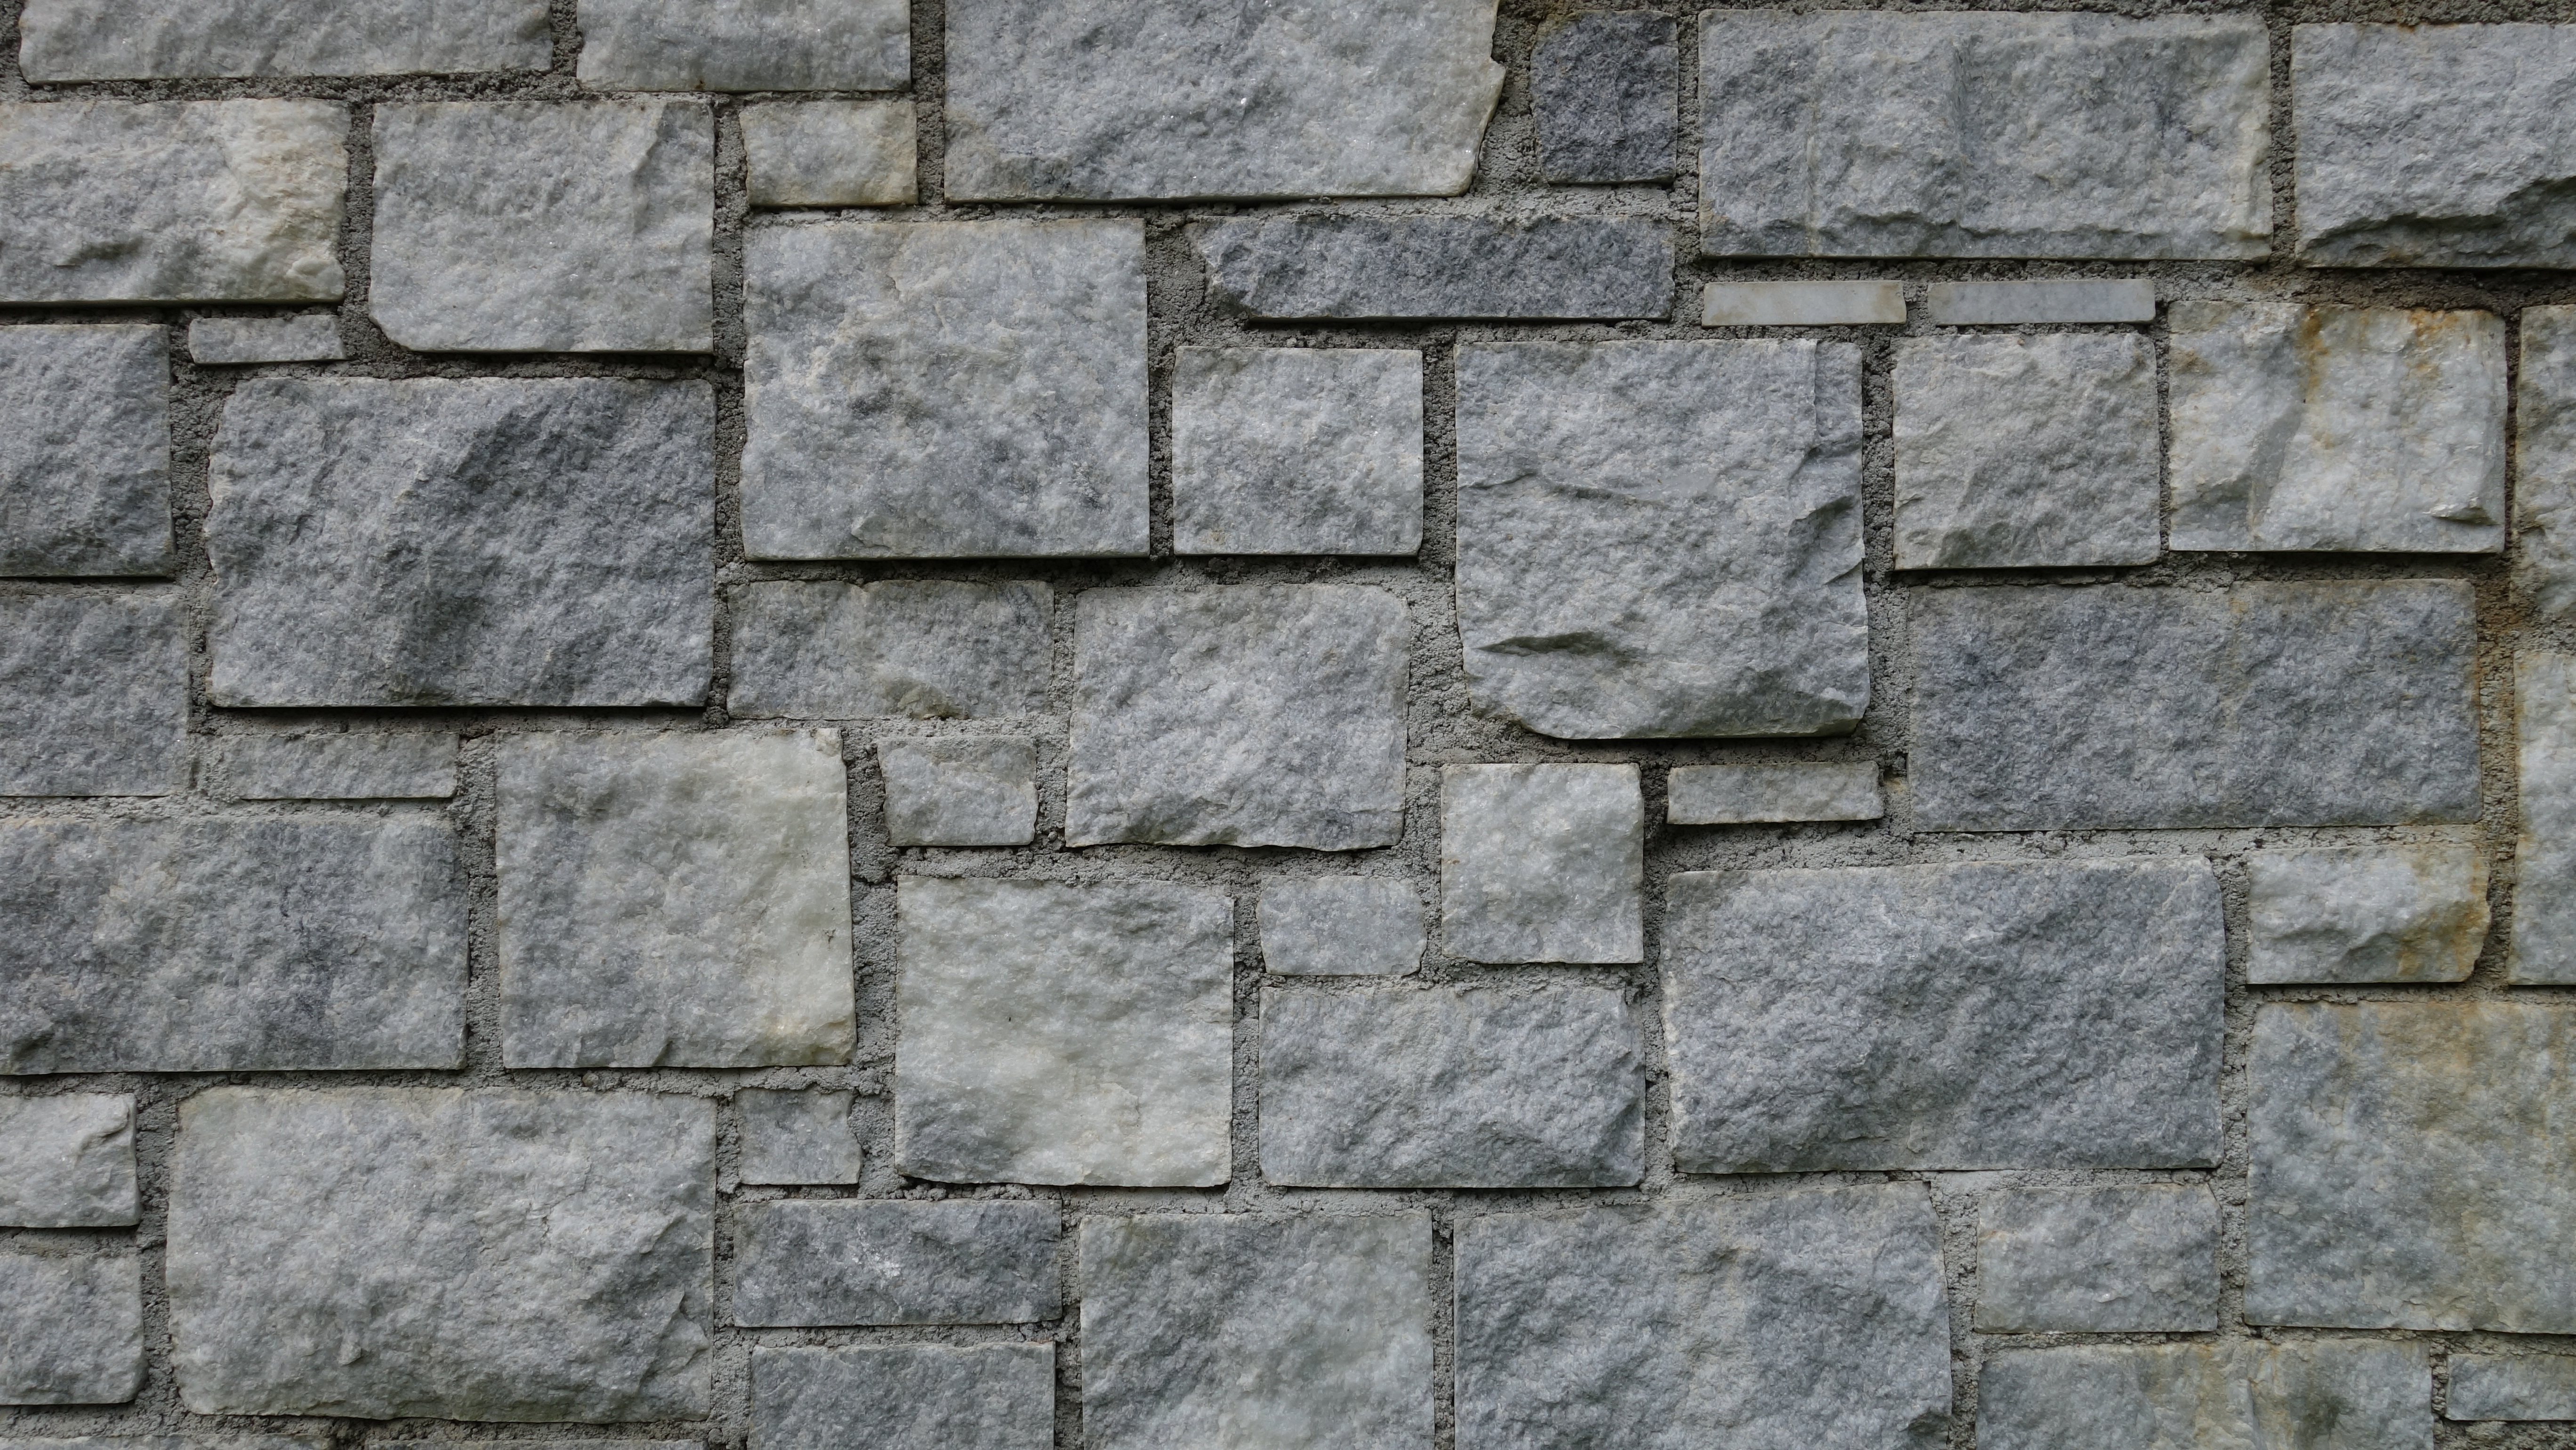
rock, texture, floor, cobblestone, wall, pattern, stone wall, brick, material, stones, brickwork, masonry, rectangular, flooring, road surface, irregular